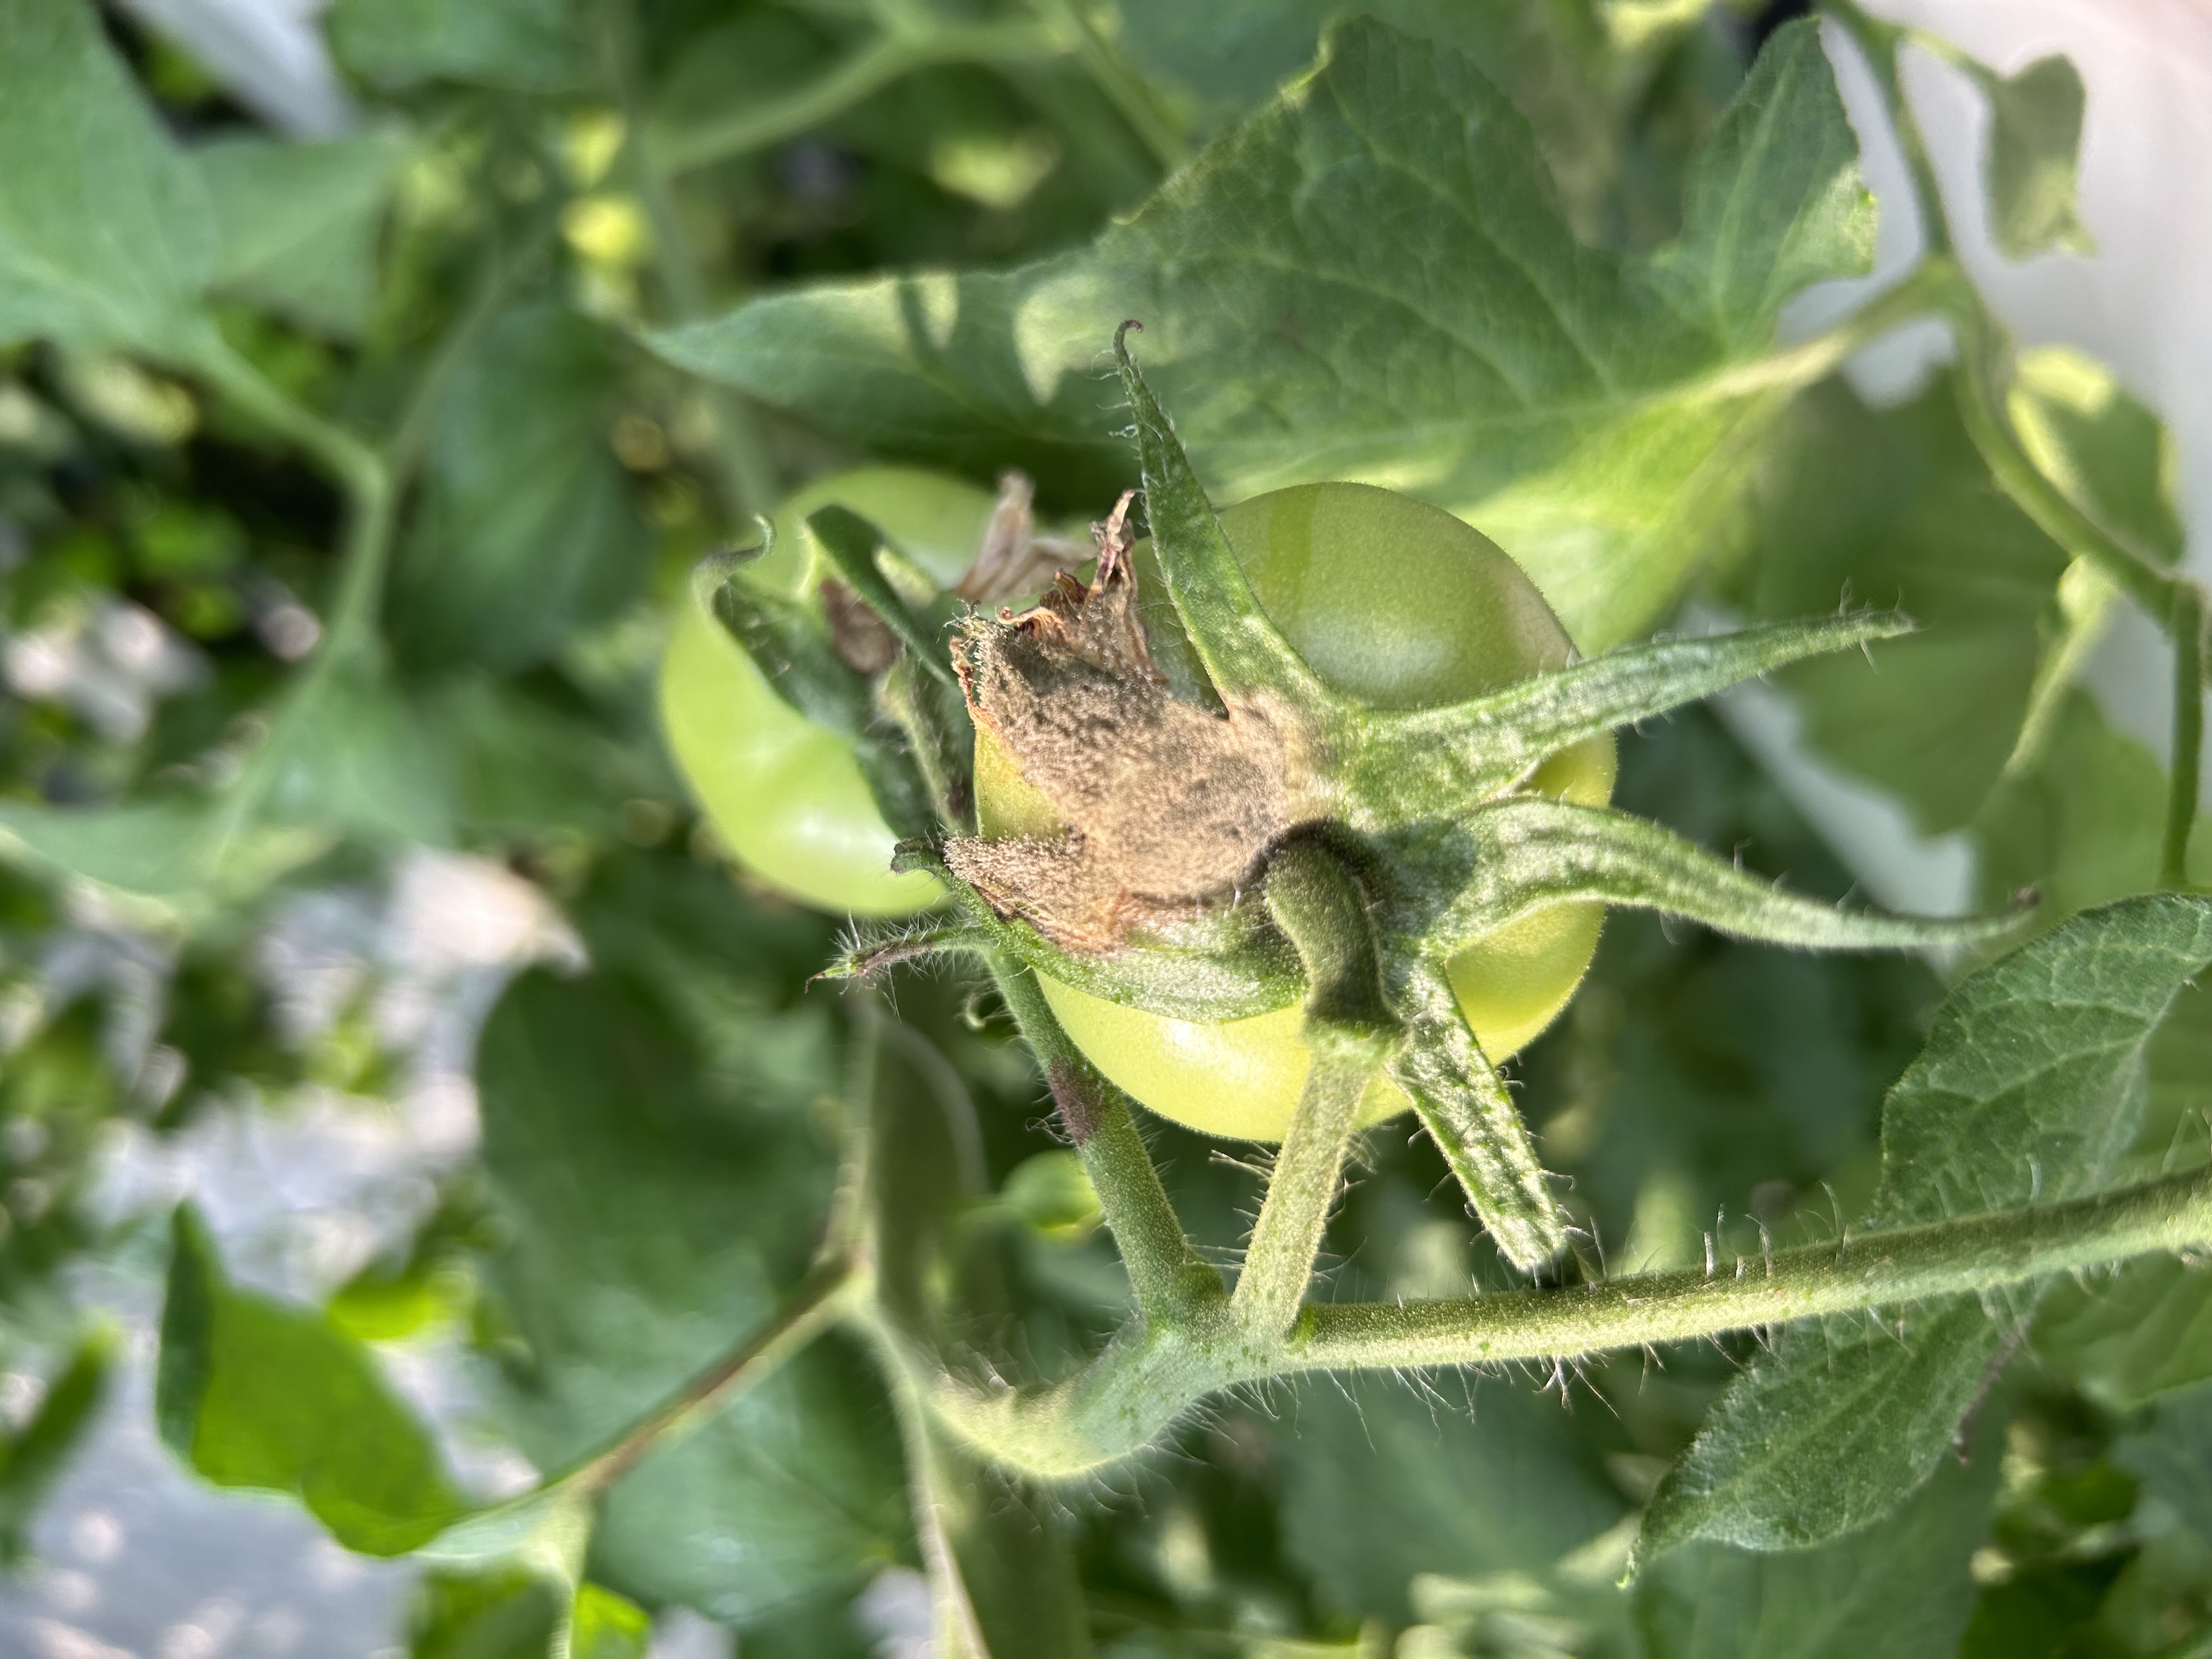
Disease: GrayMold